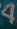
Number: 4